Southland temperate forests

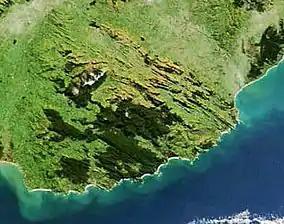
Satellite image of The Catlins in the eastern portion of the ecoregion. The dark-green areas are forests, mostly located on the parallel strike ridges of the Southland Syncline.

A 2017 assessment found that 2,396 km², or 21%, of the ecoregion is in protected areas. Catlins Conservation Park (528.89 km²), established in 1975, is the largest protected area in the ecoregion. Others include Takitimu Conservation Area (457.14 km²) in the Takitimu Mountains, Longwood Forest Stewardship Area (229.55 km²) in the Longwood Range, Hokonui Forest Stewardship Area (53.68 km²) in the Hokonui Hills, and Seaward Moss Stewardship Area (56.22 km²) on the southern coast.